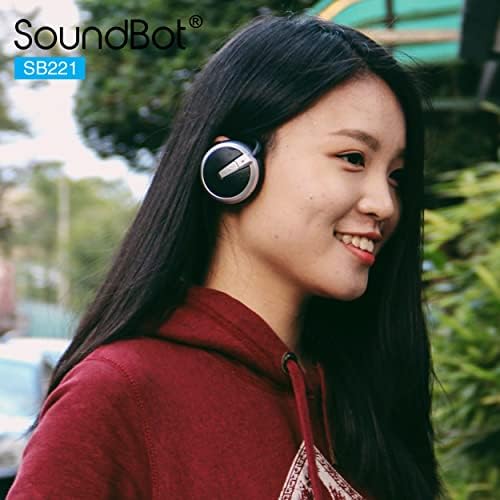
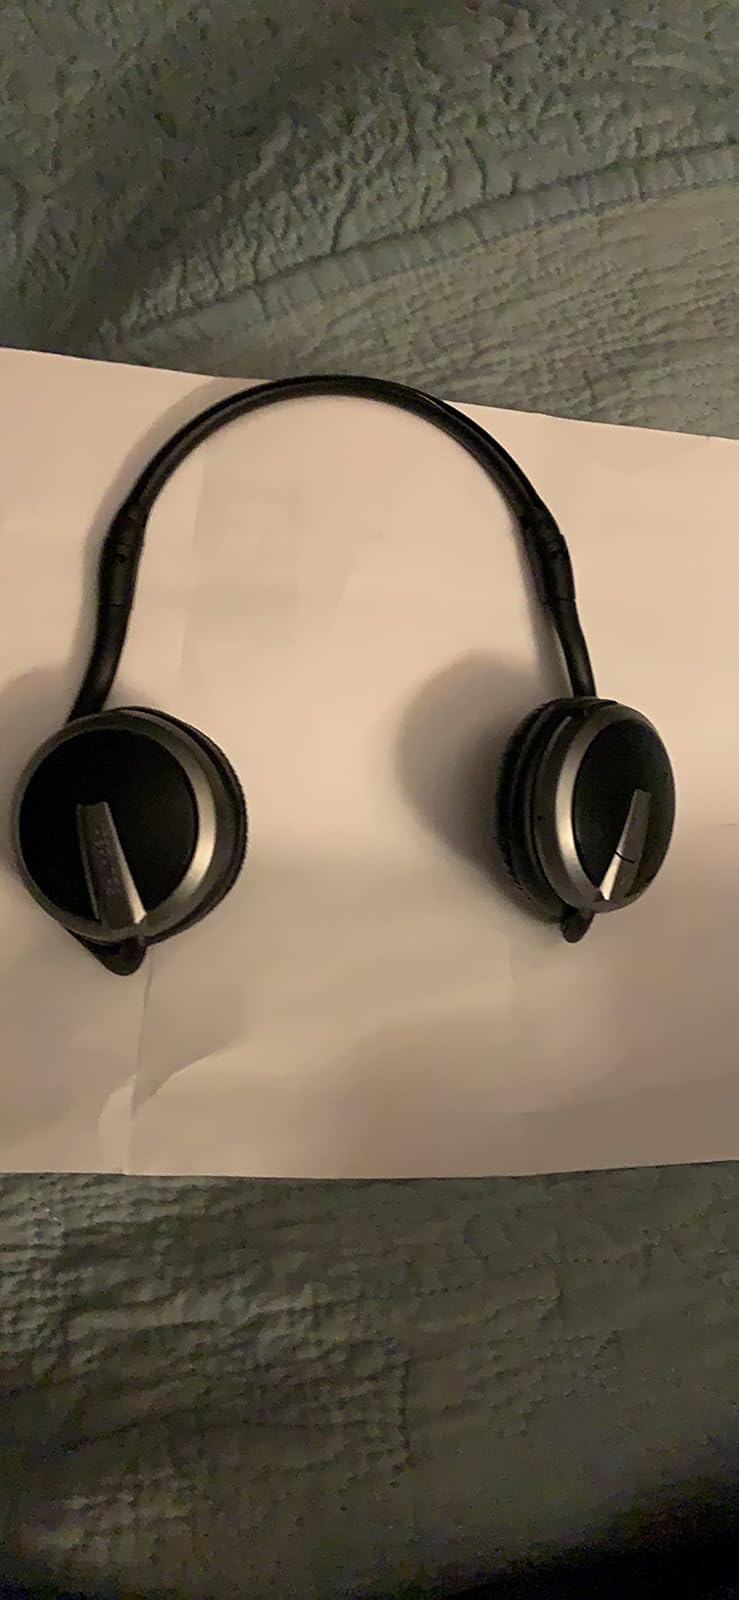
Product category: headphones
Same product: yes